Dolicheneum

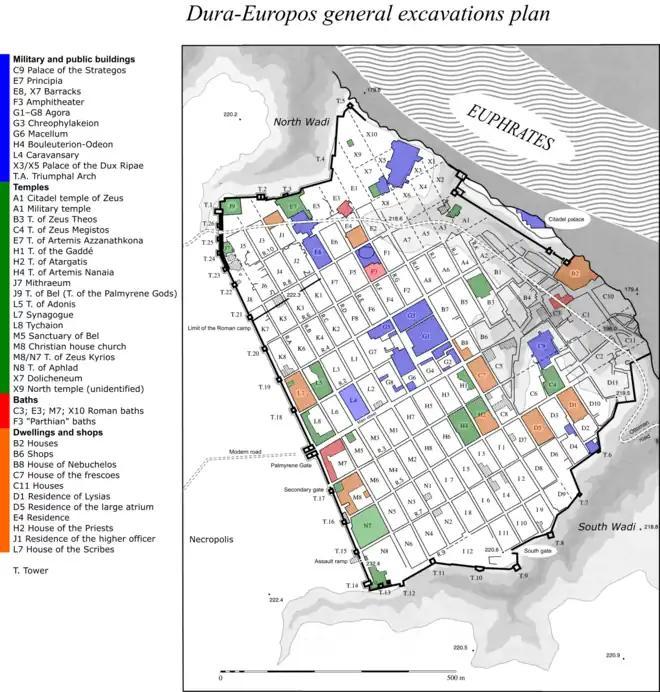
Dura-Europos general excavations plan, Dolicheneum marked as X7

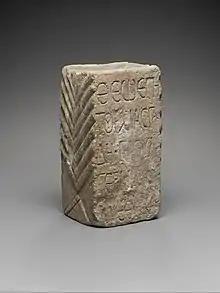
Altar of Turmasgade

The so-called Dolicheneum is a temple in Dura Europos in the east of today's Syria, where Jupiter Dolichenus and god called Zeus Helios Mithras Turmasgade may have been worshiped. The remains of the temple were excavated in 1935/36, but results were never fully published.